Heavenly Queen Temple (Melbourne)

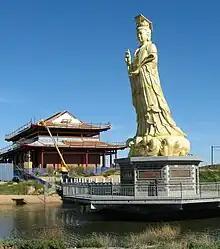
The statue of Mazu

The Heavenly Queen Temple is a temple dedicated to Mazu or Tian Shang Sheng Mu (天上聖母), Chinese Goddess of Sea and Patron Deity of fishermen, sailors and any occupations related to sea/ocean, also regarded as Ancestral Deity for Lim (林) Clan. The temple is located in the Melbourne suburb of Footscray, approximately 4km from the Melbourne CBD, and overlooks the Maribyrnong River. It is Australia's largest Taoist temple and includes a gold-painted stainless steel statue of Mazu imported from Nanjing, China and installed in 2008, with the statue the second of its kind in the country. The temple complex is based on the Forbidden City, with the main temple opening in 2012. The temple's first stage was completed in 2013 at the cost of $5 million after 5 years of construction. The main hall opened to the public in 2015, but construction of the temple complex continued until 2020 with two additional halls completed. Once completed, the temple complex will cover approximately 40,000 square meters in area, with about two-thirds of the land to be used as a Chinese Garden and car park and the total floor area of the buildings to cover approximately 5000 square meters.